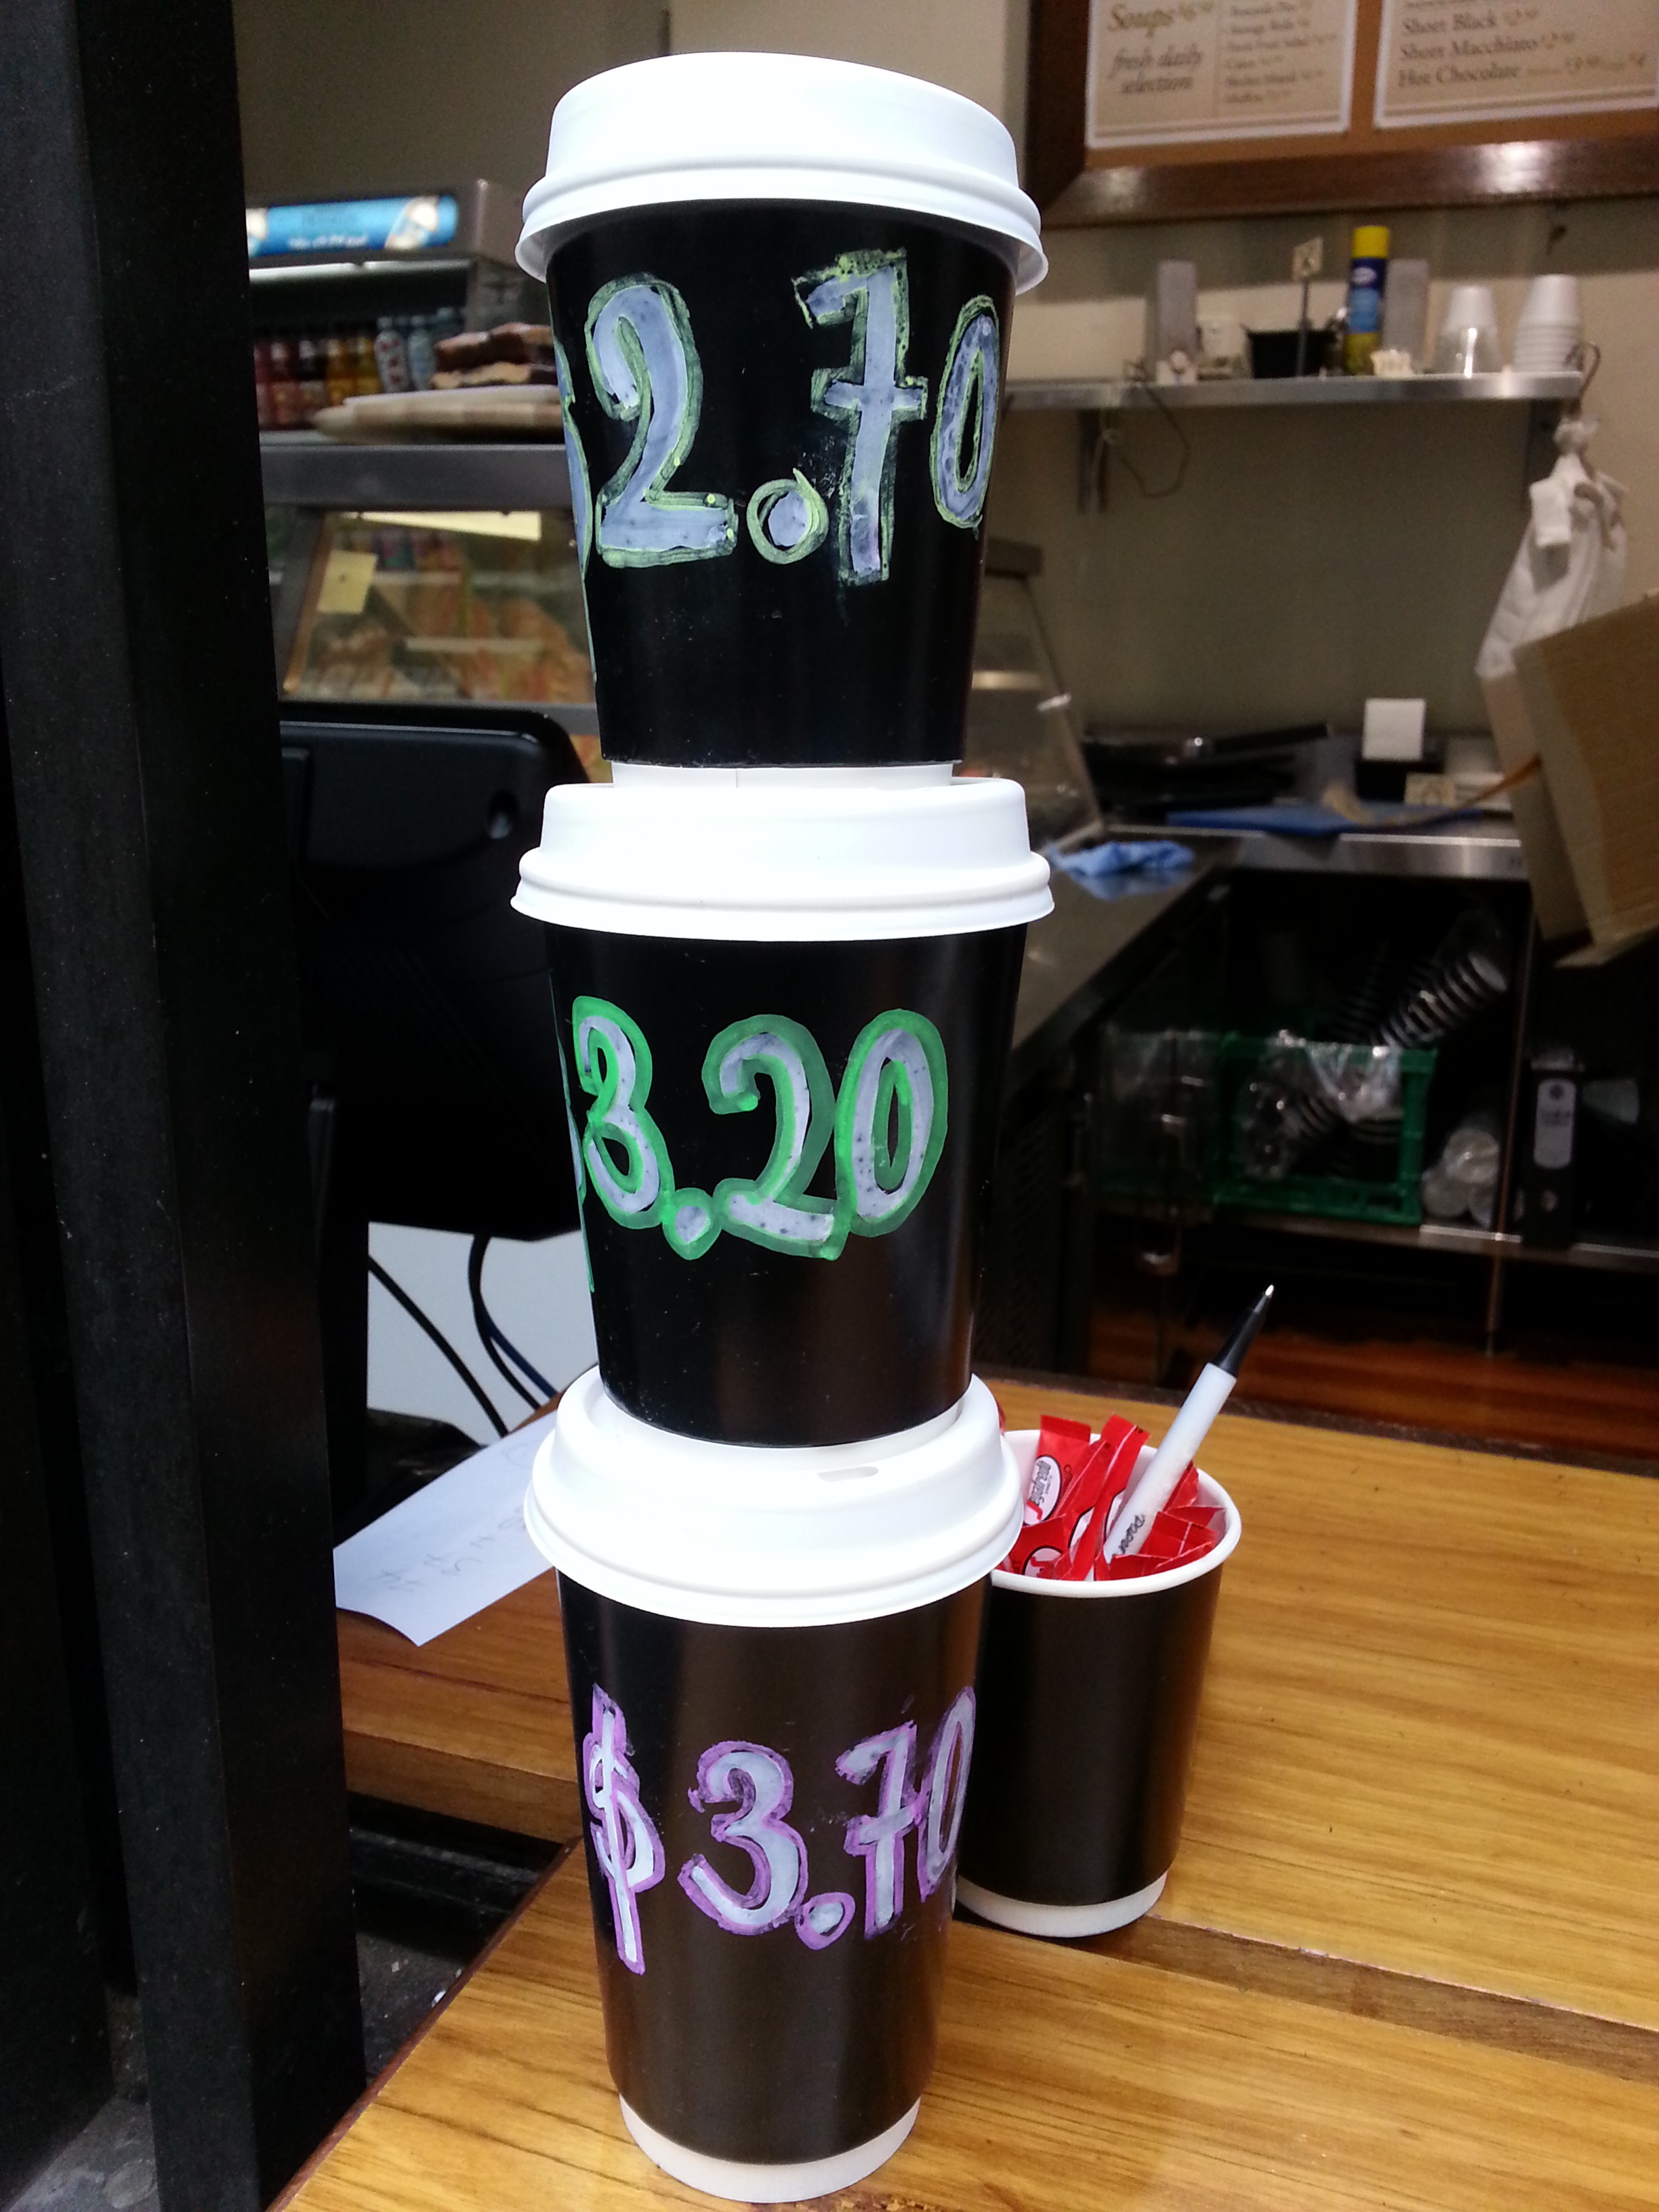
cafe, coffee, cup, beverage, drink, coffee cup, beer, hot, beverages